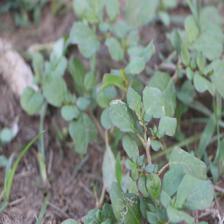
Label: BroadLeafWeed